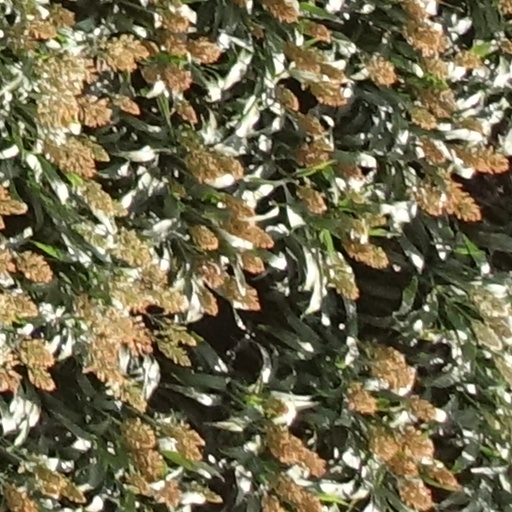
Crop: sorghum